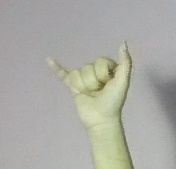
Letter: ya